List of Billboard number-one country songs of 2024

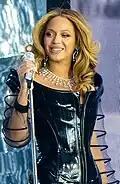
In February, Beyoncé became the first female African-American artist ever to achieve a number-one country song.

Hot Country Songs and Country Airplay are charts that rank the top-performing country songs in the United States, published by "Billboard" magazine. Hot Country Songs ranks songs based on digital downloads, streaming, and airplay from radio stations of all formats, a methodology introduced in 2012. Country Airplay, which was first published in 2012, is based solely on country radio airplay, a methodology that had previously been used from 1990 to 2012 for Hot Country Songs.